Kew

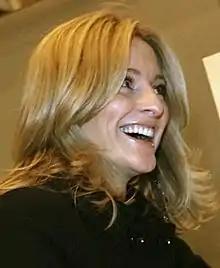
TV presenter and former international gymnast Gabby Logan lives in Kew.

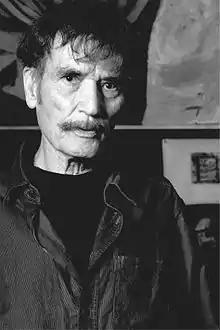
A. C. H. Smith, novelist and playwright, photographed in 2011 by Stephen Morris, was born in Kew.

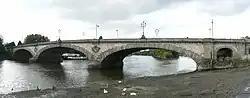
Kew Bridge

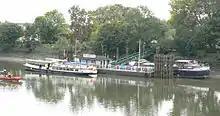
Kew Pier

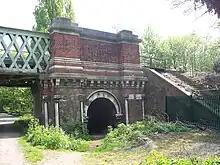
Kew Railway Bridge stonework

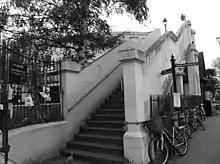
Kew Gardens Station Footbridge

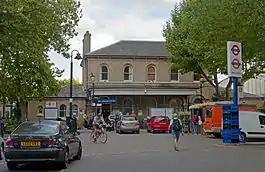
Kew Gardens Station: main entrance on the eastbound side, 2014

In the ten years from the time of the 2001 census, the population rose from 9,445 to 11,436, the sharpest ten-year increase in Kew since the early 20th century. This was partly accounted for by the conversion of former Thames Water land to residential use, and increases in property sizes. The figures are based on those for Kew ward, the boundaries of the enlarged parish having been adjusted to allow for all wards in the borough to be equally sized.